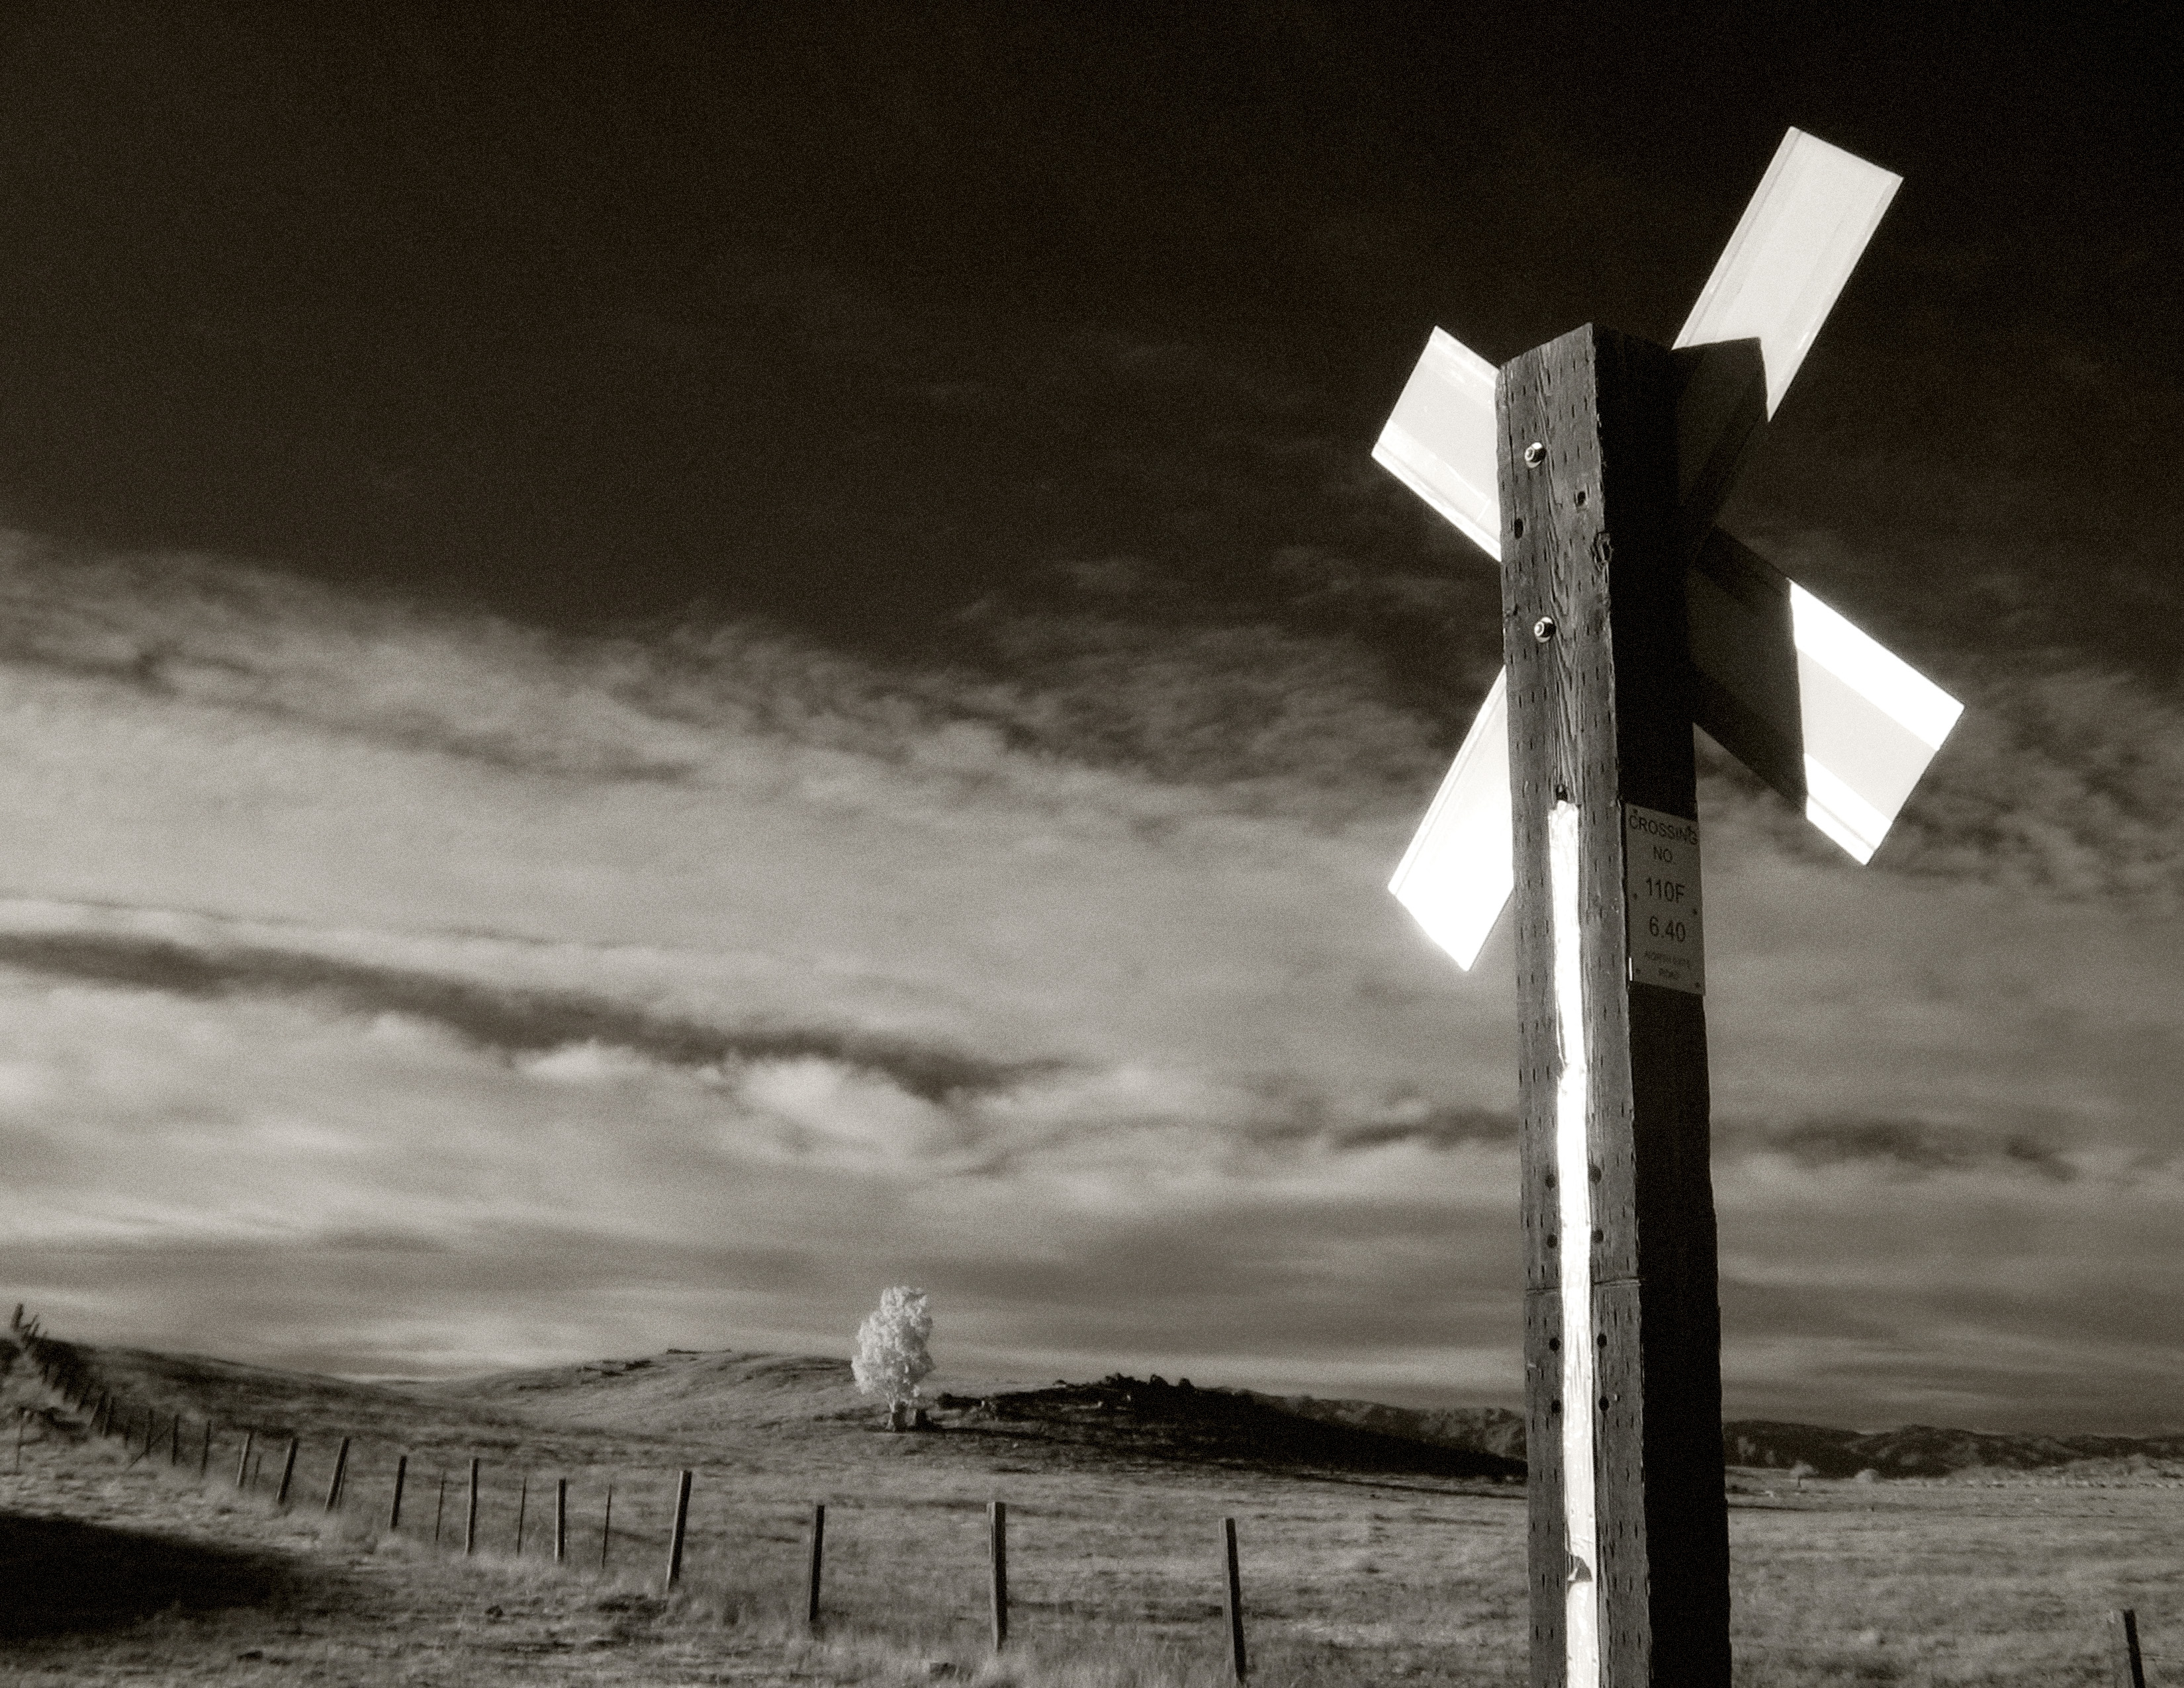
light, cloud, black and white, sky, railroad, white, crossing, wind, monument, symbol, darkness, street light, cross, black, monochrome, lighting, monochrome photography